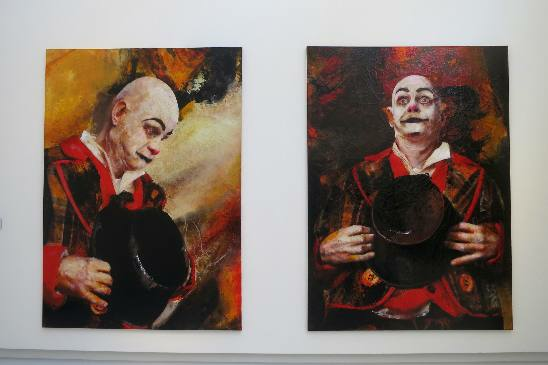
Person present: No